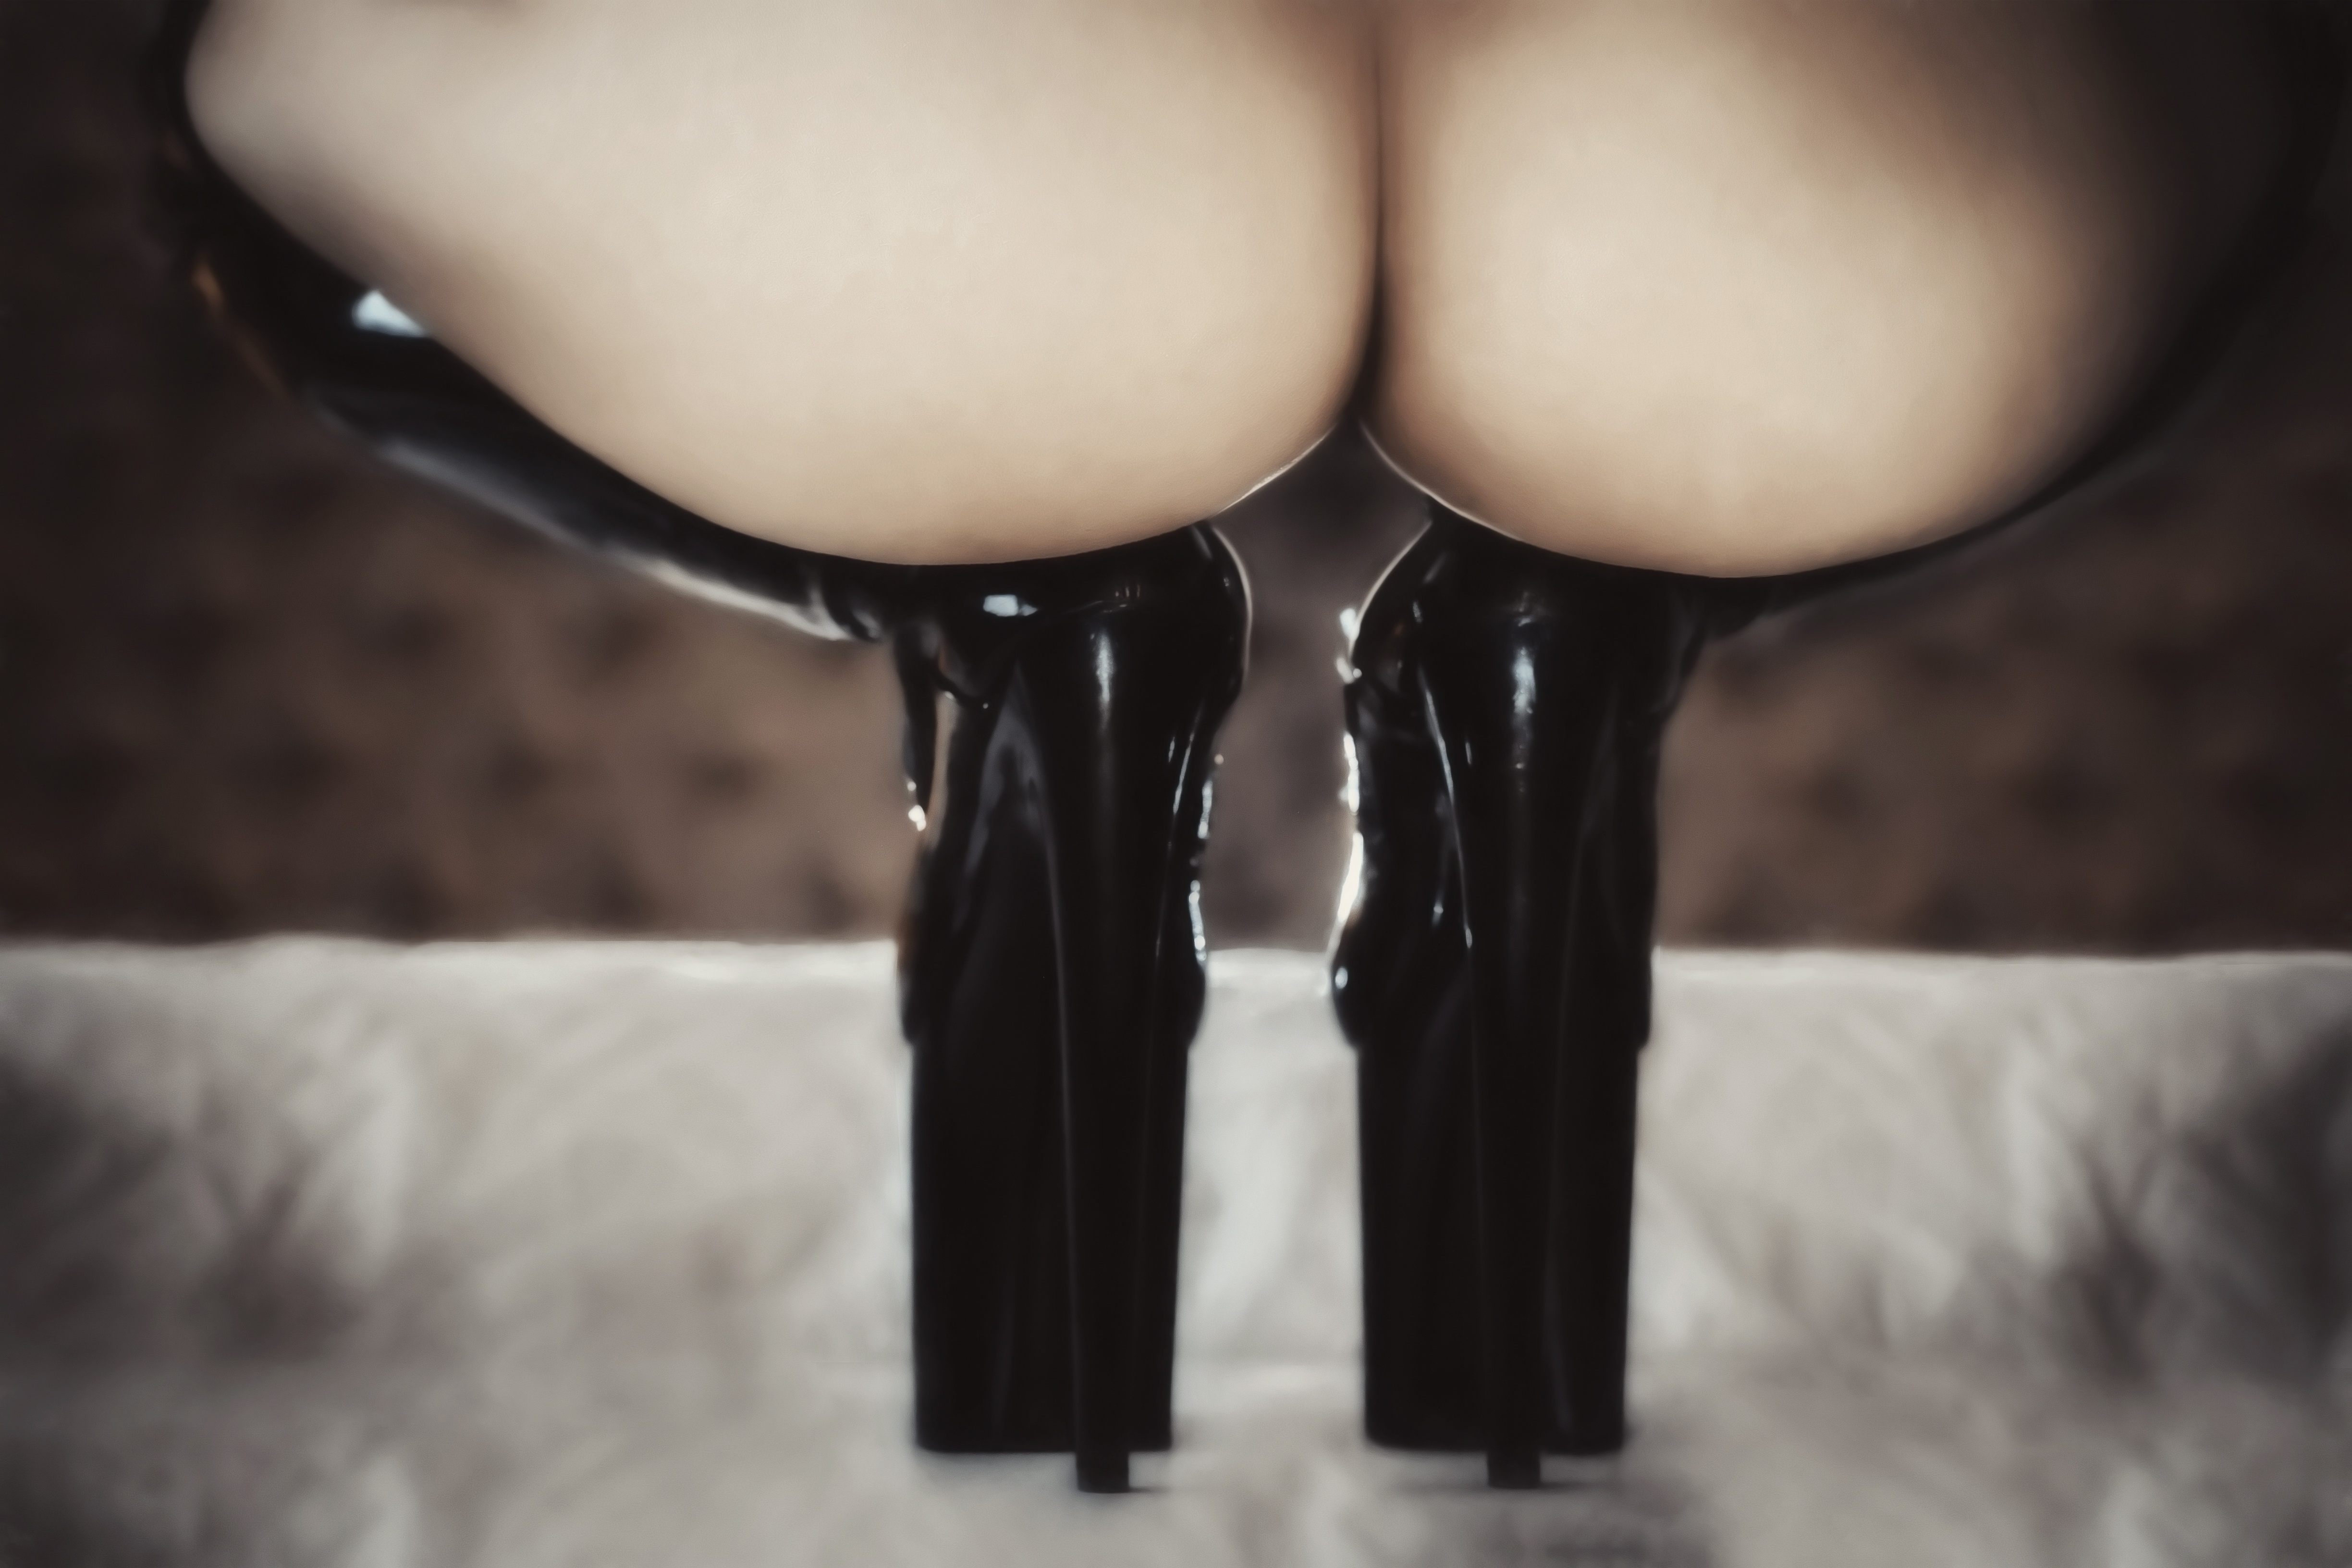
hand, leg, clothing, black, material, close up, human body, textile, dress, legs, boots, heels, nude, buttocks, erotica, popa, sense, undergarment